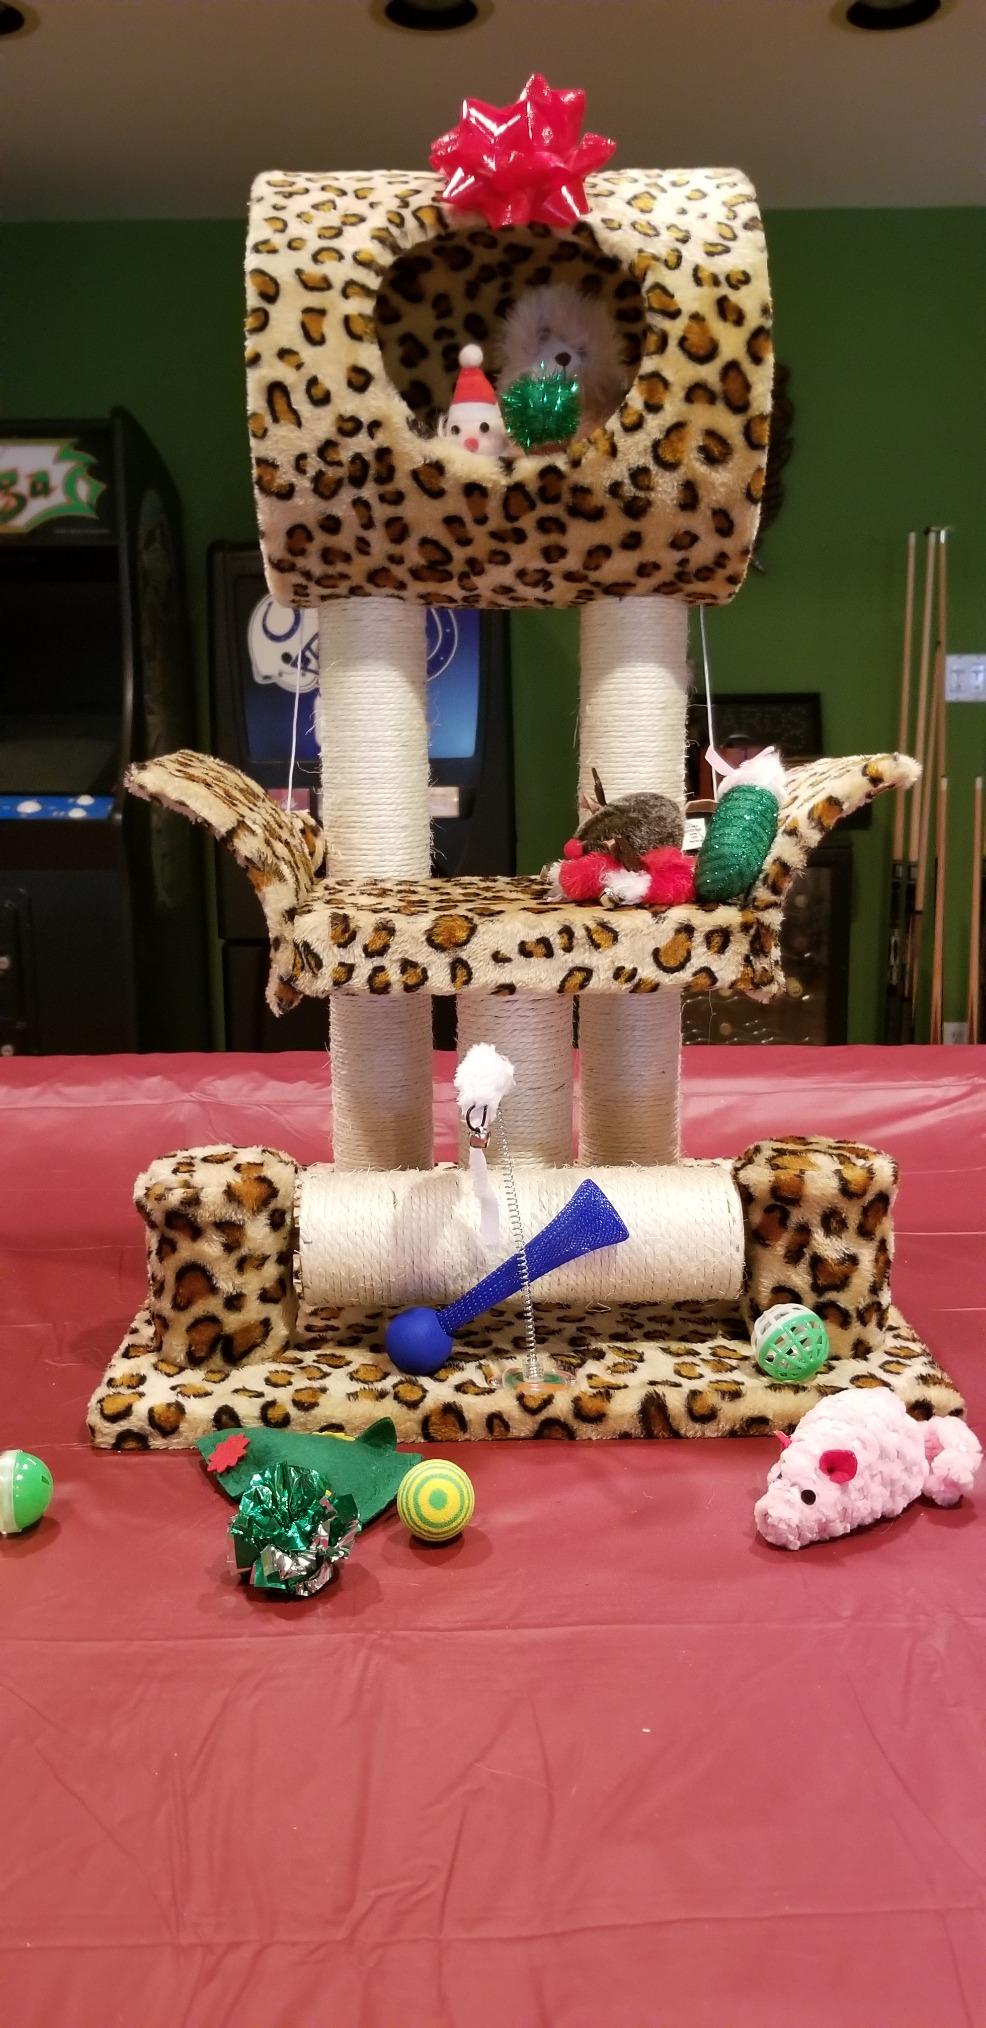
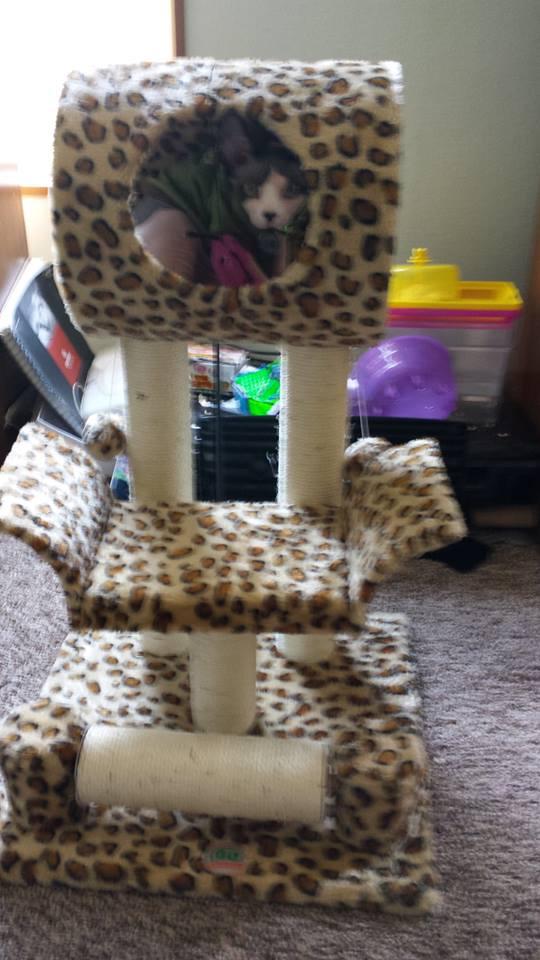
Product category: items_cat tree
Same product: yes